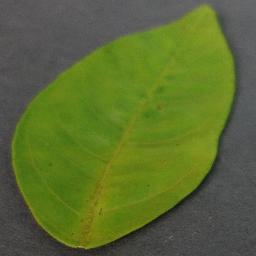
Label: Orange___Haunglongbing_(Citrus_greening)